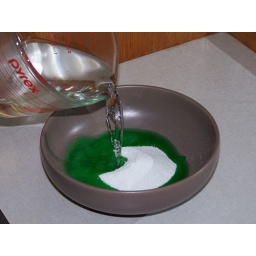
Add the boiling water to the Jello powder in the medium bowl and...